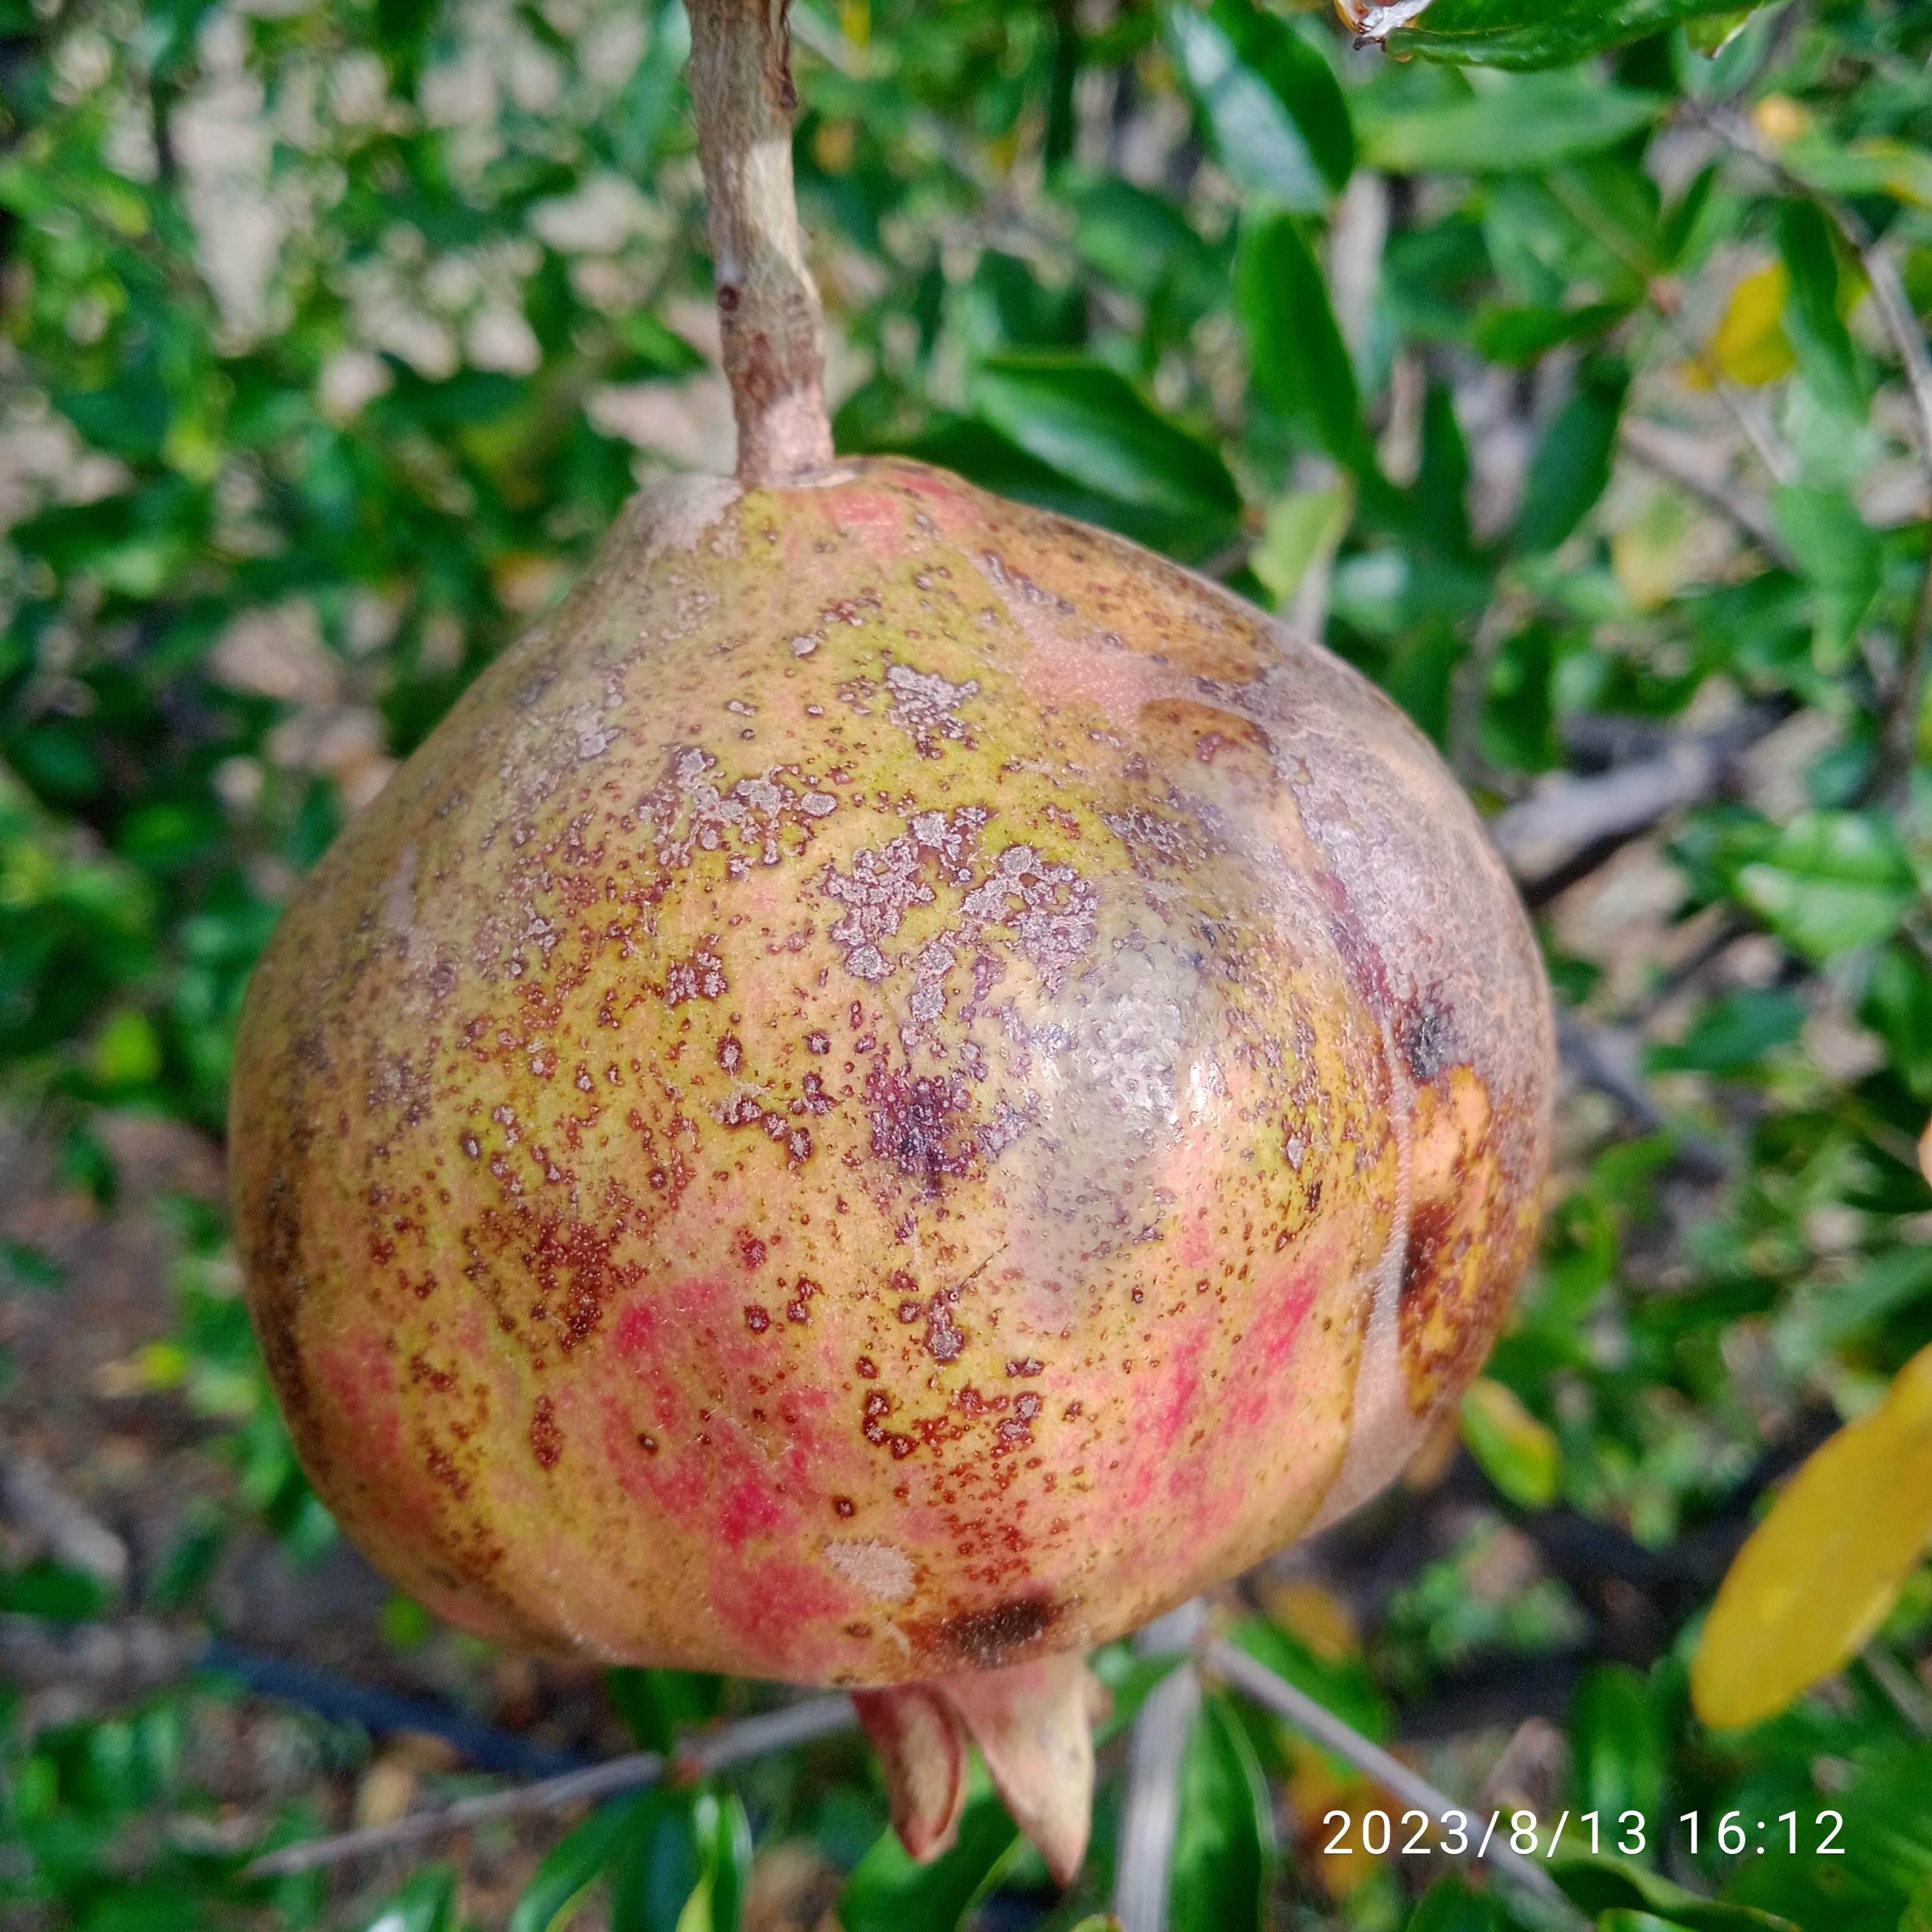
Label: Cercospora